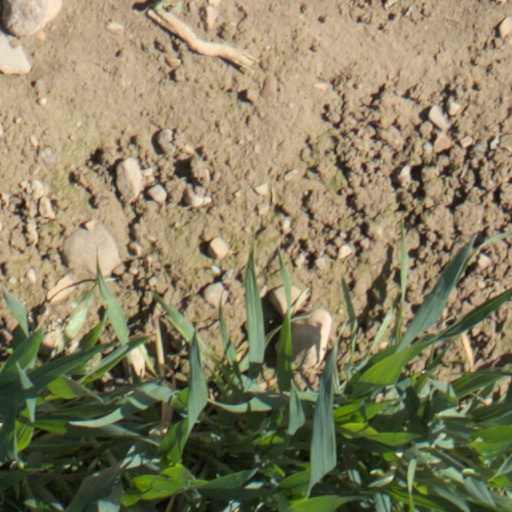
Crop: wheat